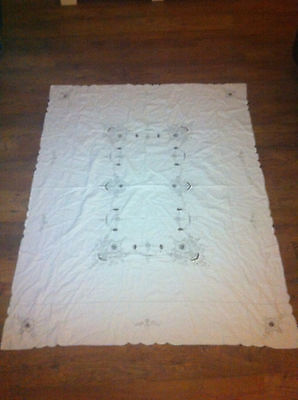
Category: table